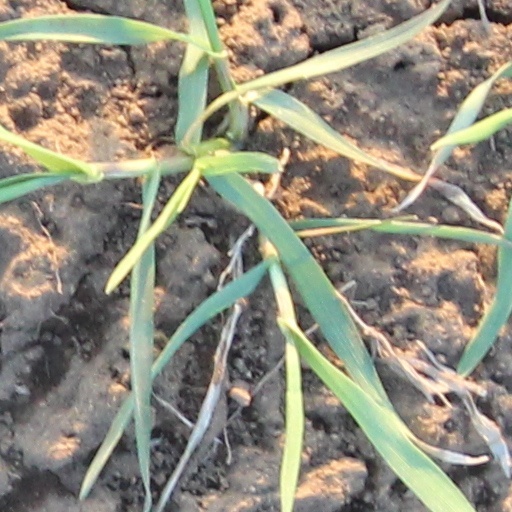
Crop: wheat